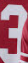
Number: 3